Philip Ross

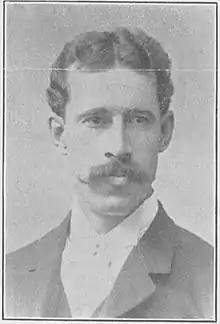

Philip Dansken Ross (January 1, 1858 – July 5, 1949) was a Canadian journalist, newspaper publisher, amateur athlete, and ice hockey administrator.